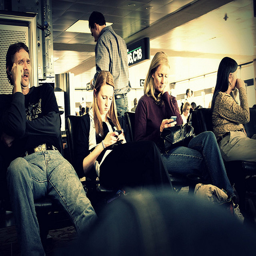
Several people waiting in an airport passing the time with their phones.
two women sitting at the airport while looking at their cell phones
People sitting in an airport terminal waiting for their flight.
A group of men and women sitting next to each other.
Being stranded at the airport is not a pleasant situation.